Mohammed Nasim

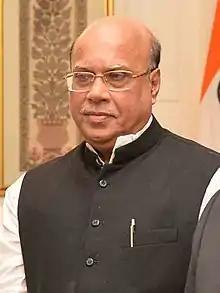
Nasim at Rashtrapati Bhavan, New Delhi (2016)

Mohammed Nasim (2 April 1948 – 13 June 2020) was a Bangladesh Awami League politician who served as Bangladesh's minister of home affairs and minister of health and family welfare during 1999–2001 and 2014–2019, respectively. He was a six-term Jatiya Sangsad member representing the Sirajganj-1 and Sirajganj-2 constituencies. He was a presidium member of Awami League and the spokesperson of the 14-party alliance.